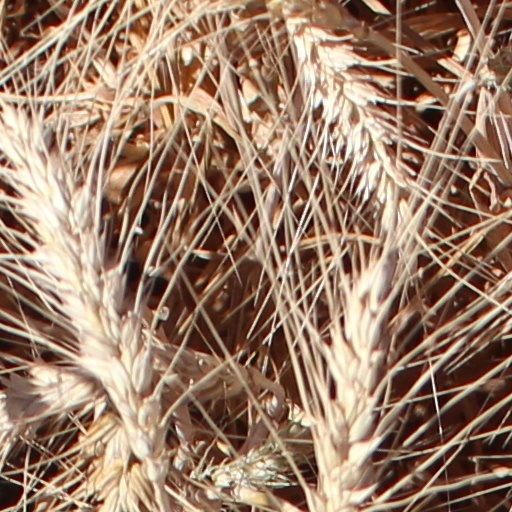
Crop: wheat